Architecture of London

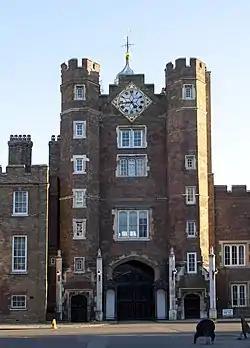
The gatehouse of St James's Palace (1536), an example of the use of red brick in Tudor Architecture.

After a period of dramatic expansion in the 18th and 19th centuries, London reached its zenith as the world's largest and populous city from 1831 to 1925, becoming the capital of the British Empire at its greatest extent and power. In this period London sprawled vastly beyond its historical boundaries, absorbing many formerly rural settlements and creating vast suburbs. The city was further transformed by the Industrial Revolution as infrastructure projects like the West India Docks, the Regent's Canal, intercity railway termini like Paddington Station and the world's first underground railway system set London apart as the pre-eminent city of the industrial age. After suffering significant destruction during the Blitz in the Second World War and a period of economic decline in the post-war period, London is once again a global capital of culture and commerce, with much new development adding to its eclectic cityscape.